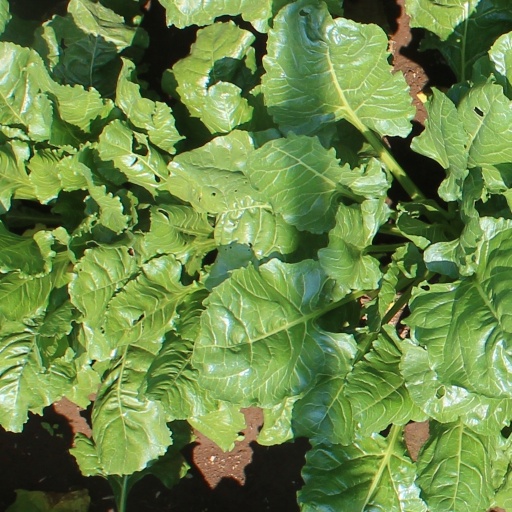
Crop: sugar beet